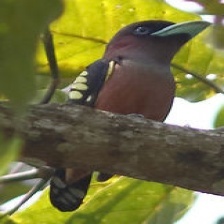
Species: BANDED BROADBILL
Scientific name: EURYLAIMUS JAVANICUS